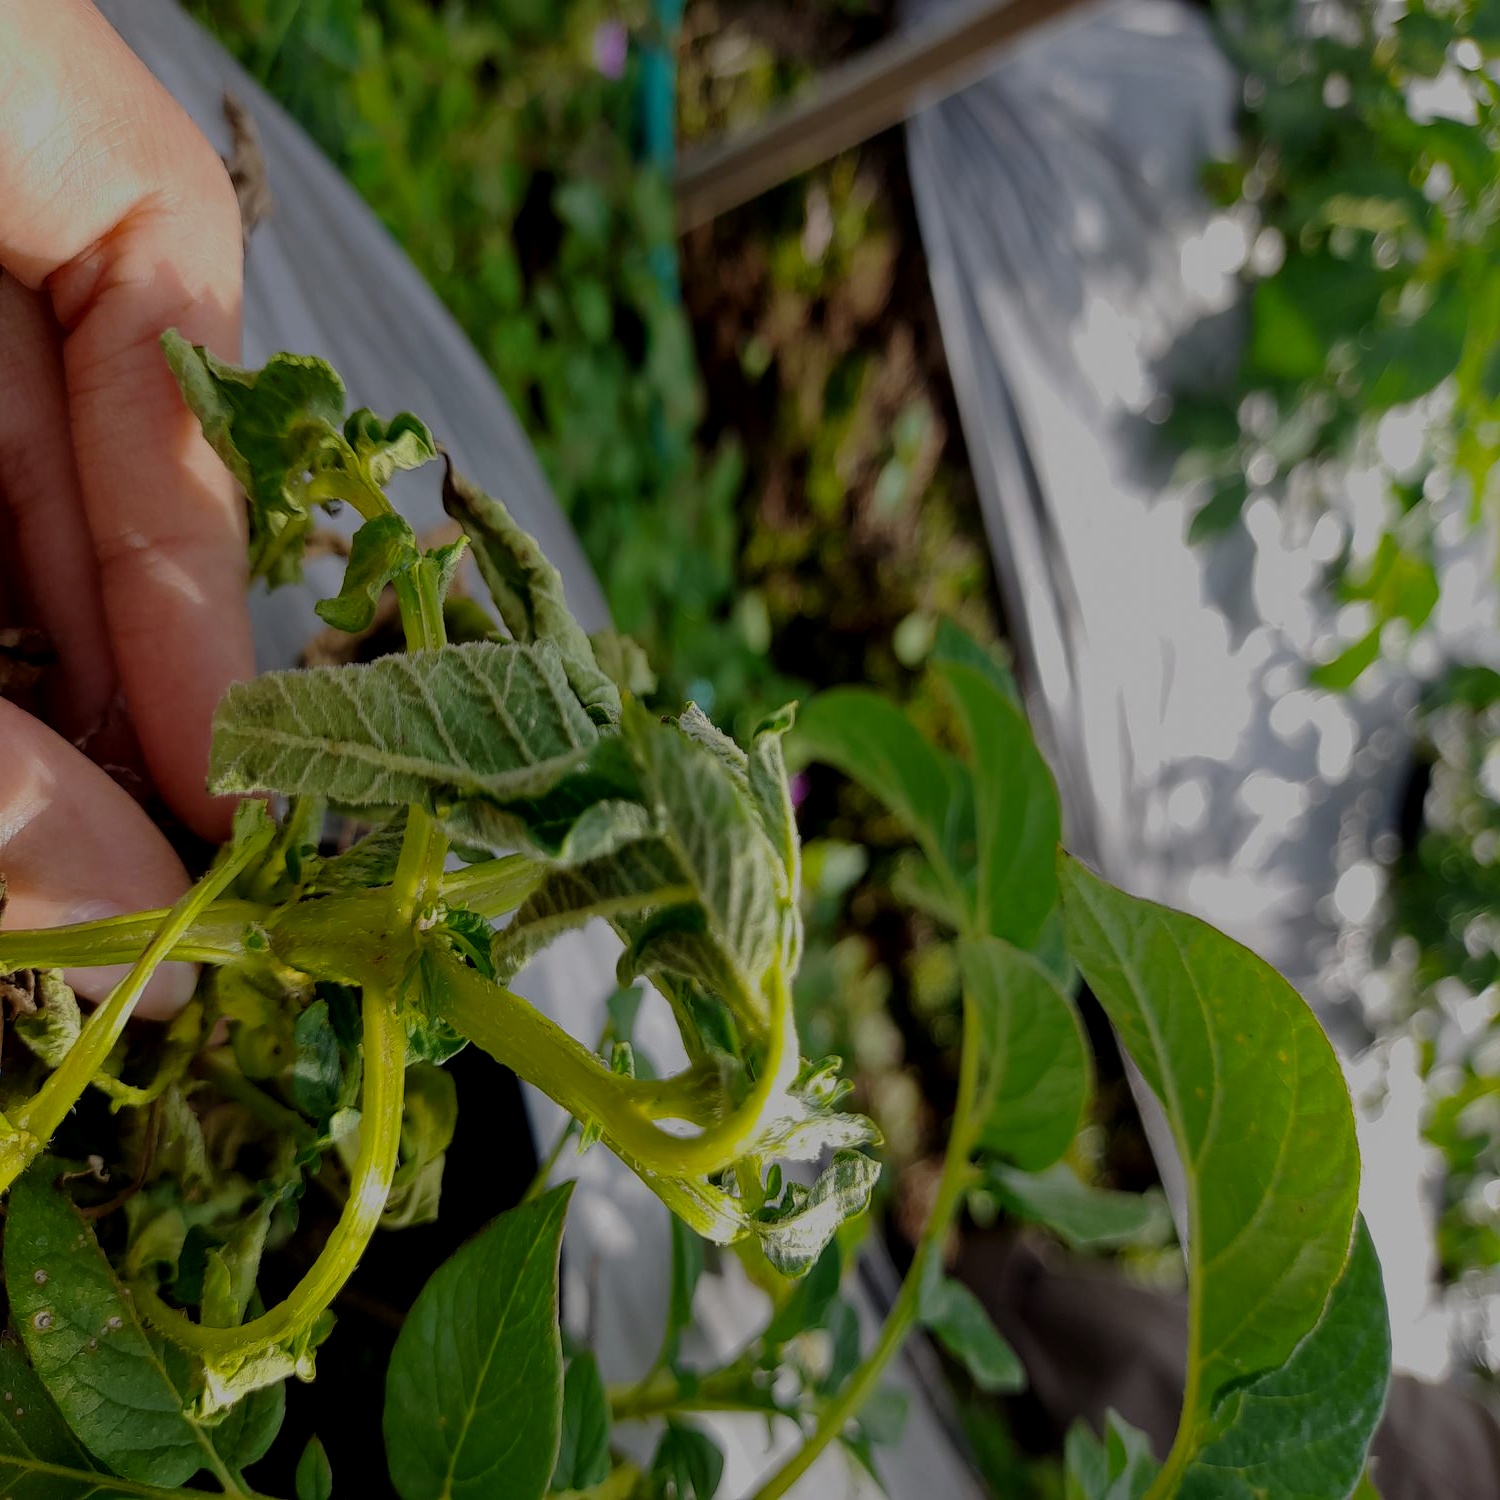
Etiqueta: Pudricion_Parda